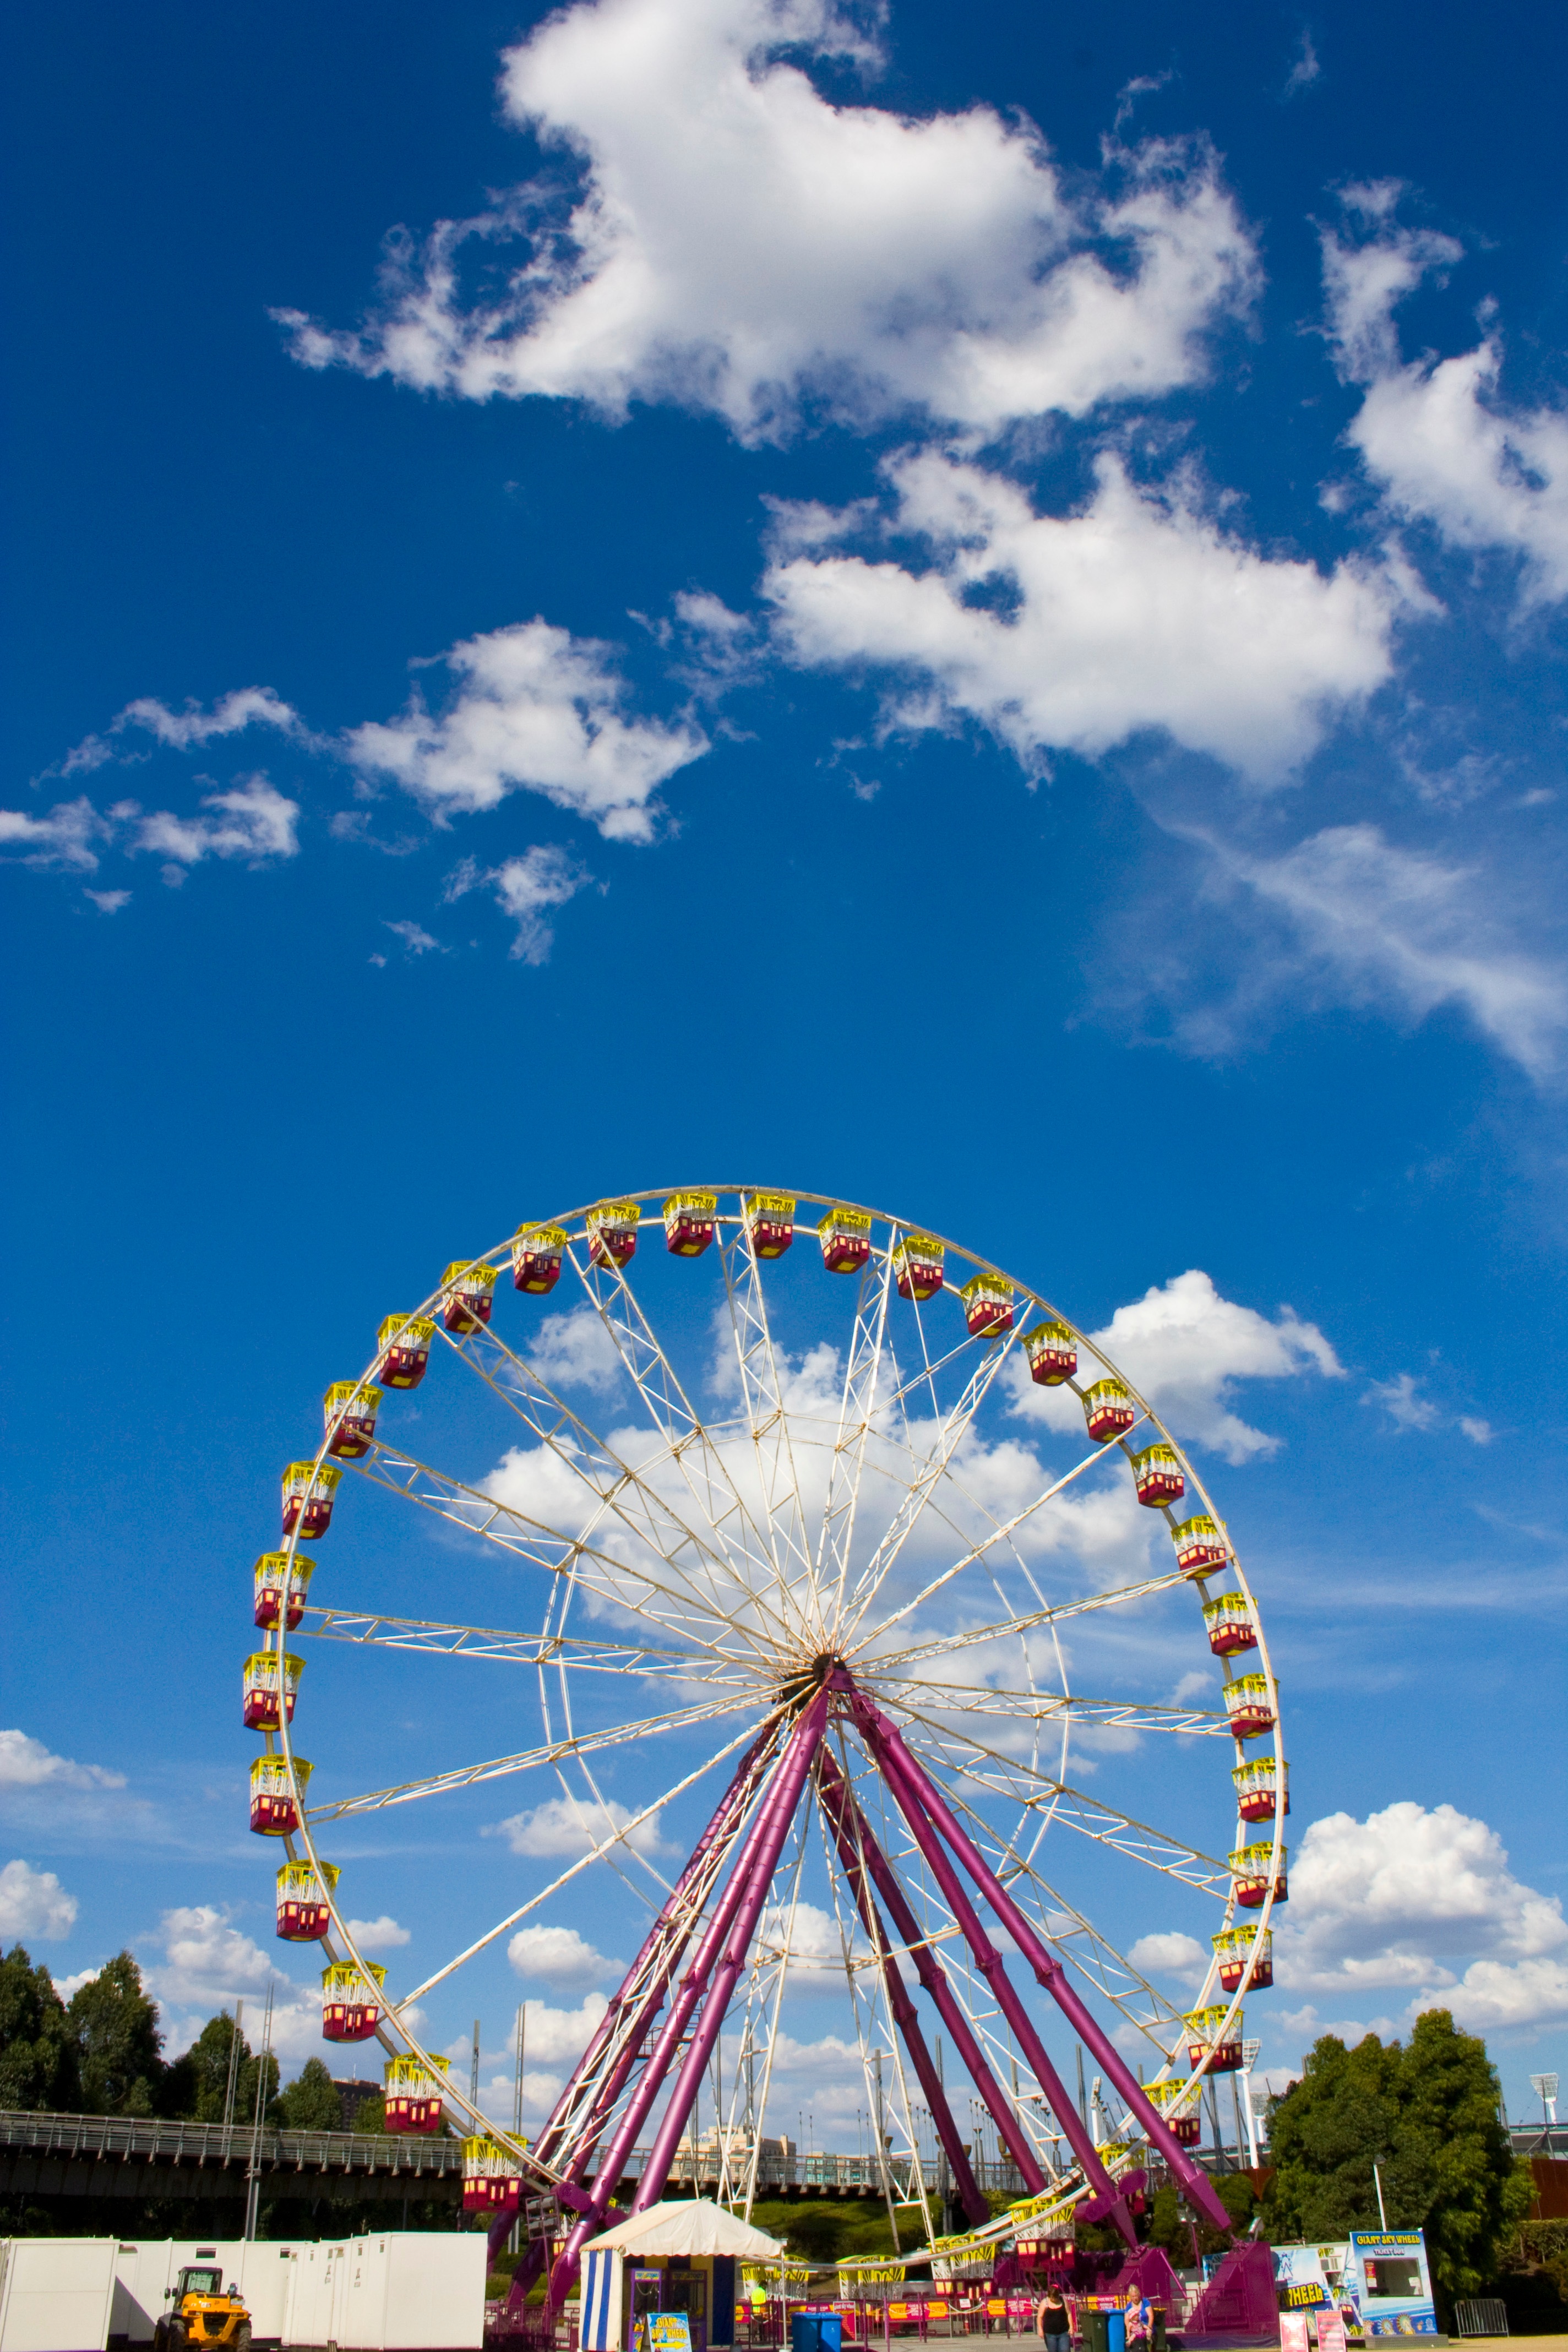
sky, recreation, ferris wheel, amusement park, park, tourist attraction, outdoor recreation